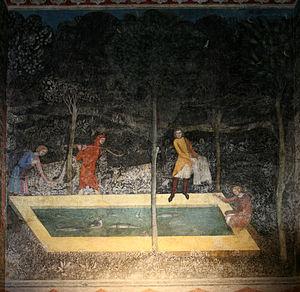
chambre du cerf - le bassin, Palais des Papes, Avignon, Vaucluse, France.
Un vivier est un réservoir où sont placés les poissons et crustacés capturés pour les conserver vivants jusqu'au moment de leur consommation ou distribution. Par extension, toute pièce d'eau, même artificielle, où s'exerce la pisciculture est appelée « vivier ».
La cuisine comtadine et vauclusienne est avant tout tributaire, dès le XIVᵉ siècle de l'installation des papes à Avignon. Elle n'en a pas moins évolué au cours des siècles suivants, tout comme la cuisine provençale en particulier, avec l'arrivée des produits comestibles du Nouveau Monde.